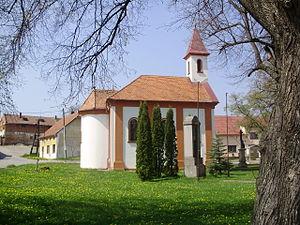
Dětkovice est une commune du district de Vyškov, dans la région de Moravie-du-Sud, en République tchèque. Sa population s'élevait à 274 habitants en 2019.